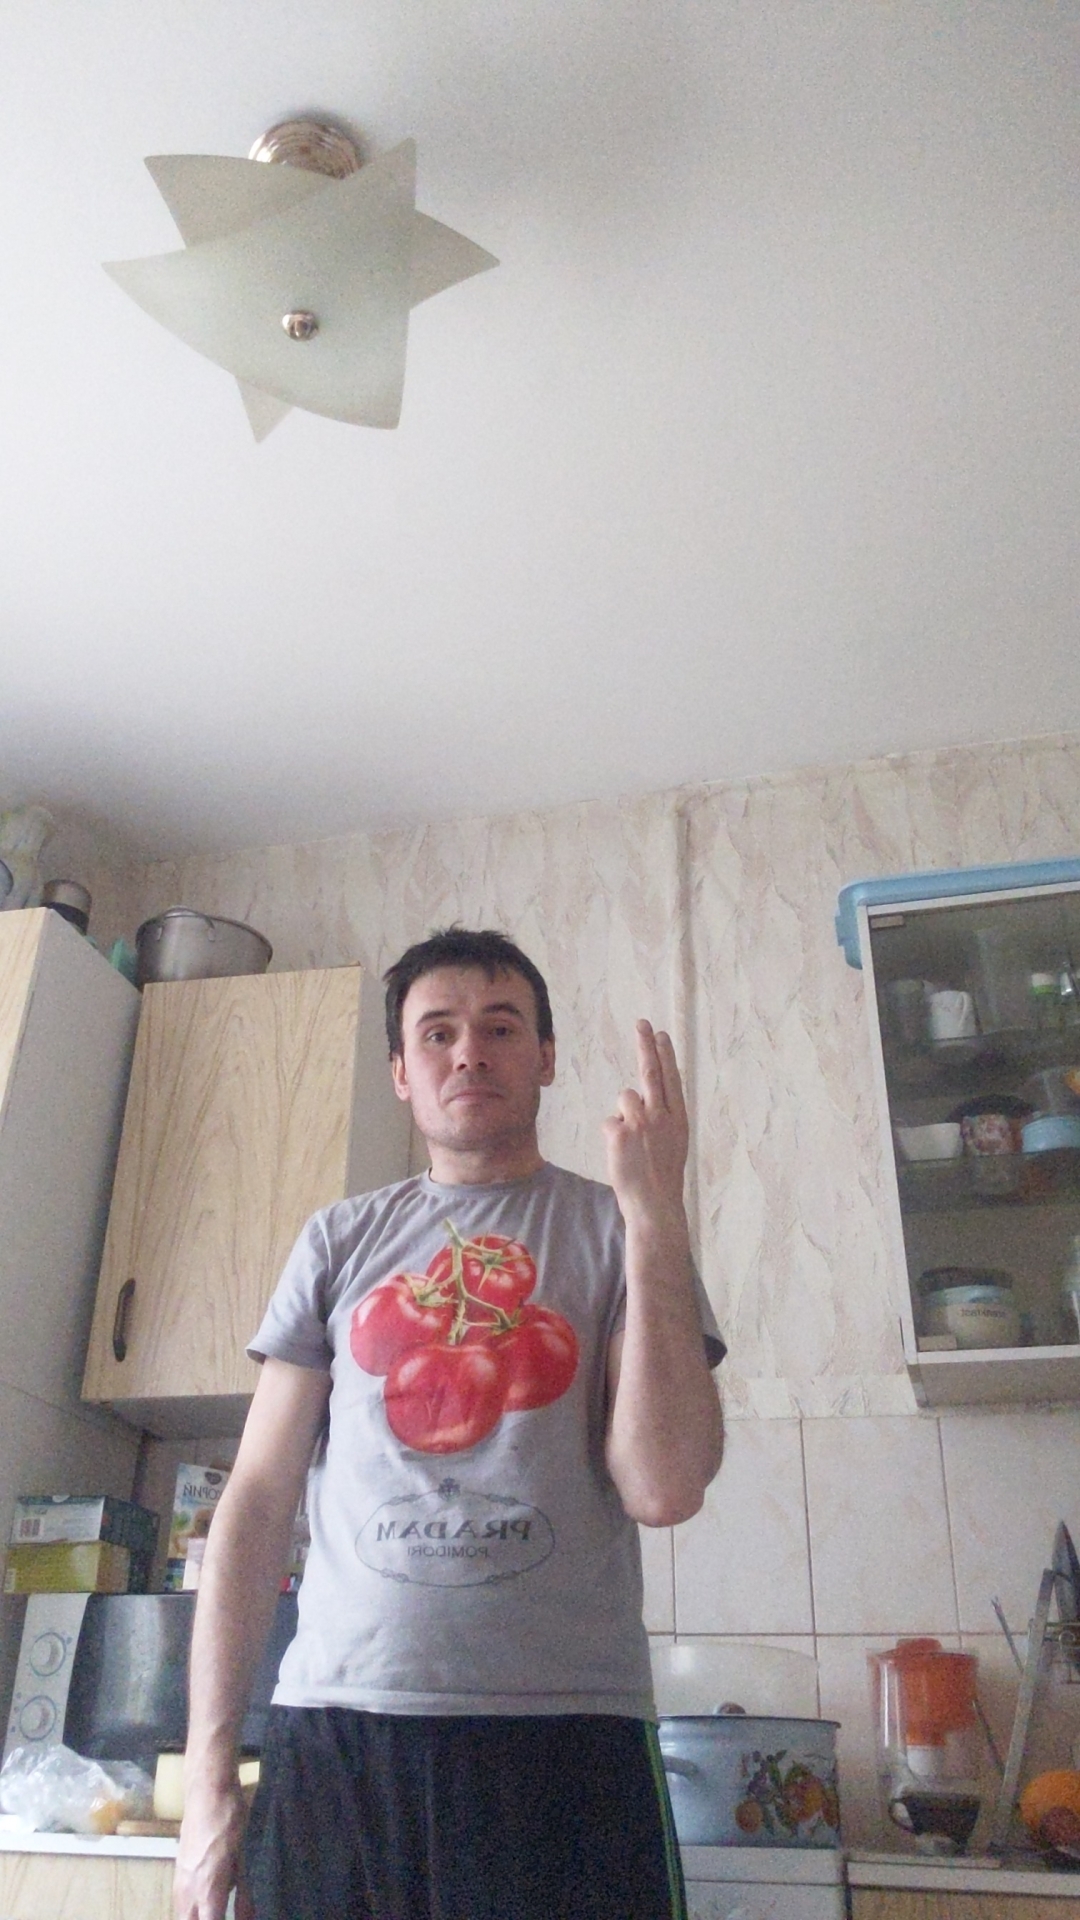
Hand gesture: two_up_inverted